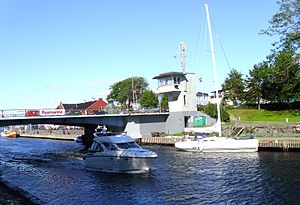
Kanalbroen i Moss
Kanalbrua i Moss i Østfold forbinder bysentrum med Jeløya
Kanalbrua i Moss er en vejbro som forbinder øen Jeløya og fastlandsdelen af Moss kommune og Moss by. Den lave bro var først en skydebro, som i 1888 blev erstattet af en dobbelt svingbro, og af en klapbro i 1957. Broen er nå svejset og er ikke til at åbne.